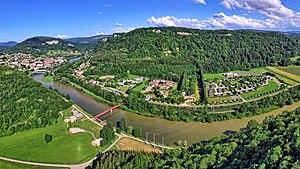
Vue générale sur le Doubs, le canal, la halte fluviale et le camping.
Baume-les-Dames est une commune française située dans le département du Doubs en région Bourgogne-Franche-Comté. Elle fait partie de la région culturelle et historique de Franche-Comté.